Australian tonalism

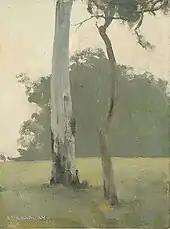
Albert Newbury, "Eltham", 1919

Meldrum returned to Melbourne in 1912, established an art school at Elizabeth Street and began publishing his theories of art, which created a storm in the Australian art world. His school of painting attracted equally passionate followers and critics, and artists who adopted Meldrum's methods became derisively known as "Meldrumites". They rejected the then-popular Heidelberg School tradition with its emphasis on colour and narrative, and attacked various forms of modern art which Meldrum considered to be ego-based and technically inferior. In 1918, incensed at Meldrum's defeat in the election for president of the Victorian Artists' Society, his students formed a breakaway group, the Twenty Melbourne Painters Society. The group often went on "plein air" painting trips around and outside Melbourne. When painting still life, the Australian tonalists set their easels at least six metres away from their subject, and painted with eyes half closed, or wore sunglasses, to aid their perception of different tones.